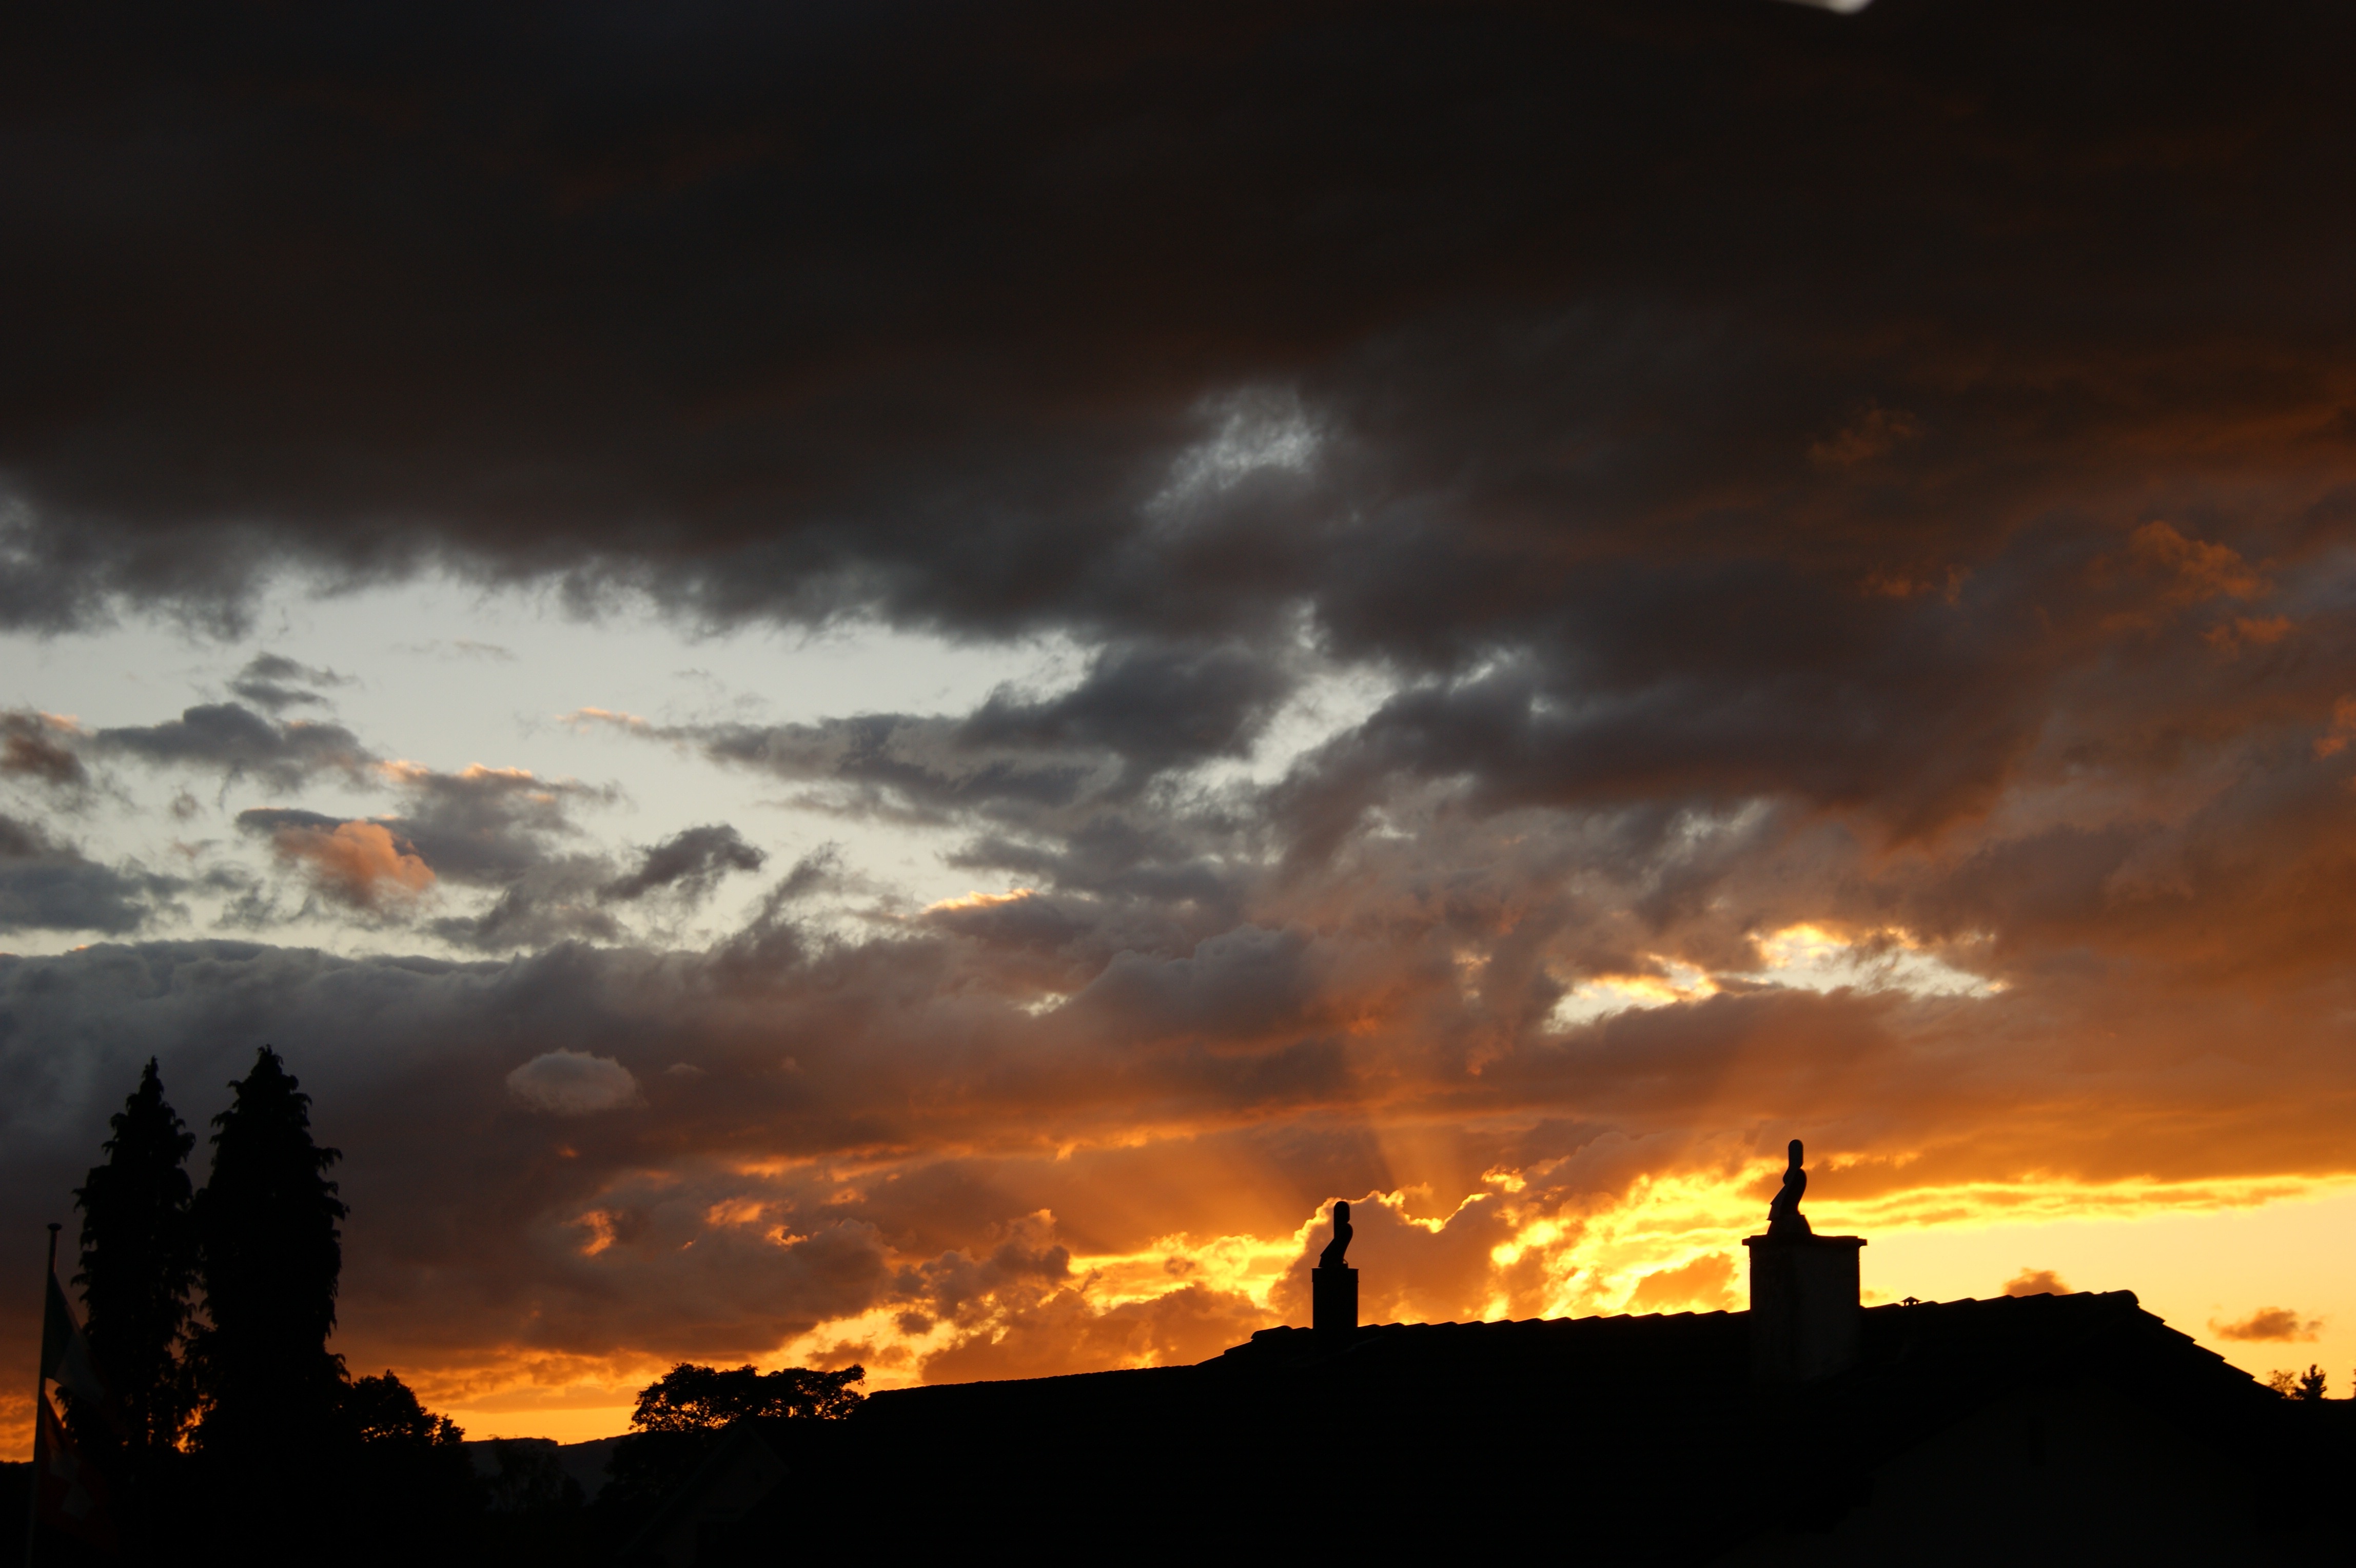
cloud, sky, sun, sunrise, sunset, sunlight, morning, roof, dawn, atmosphere, home, dusk, evening, orange, red, chimney, romance, blue, yellow, spotlight, clouds, abendstimmung, afterglow, meteorological phenomenon, red sky at morning